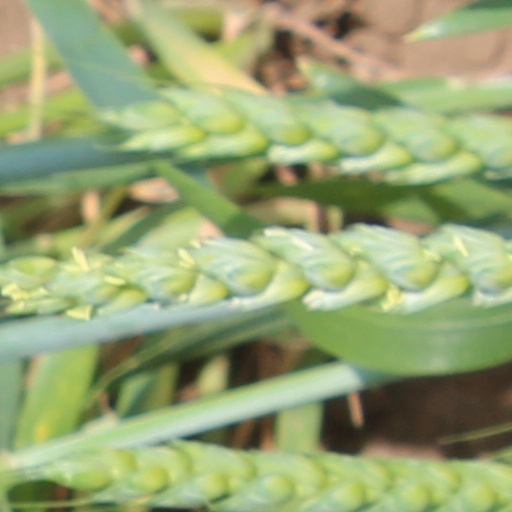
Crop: wheat